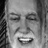
Emotion: happy